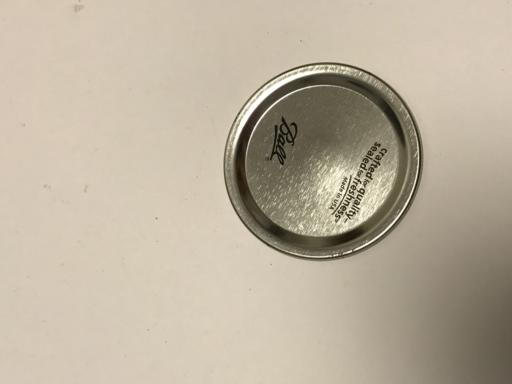
Label: metal